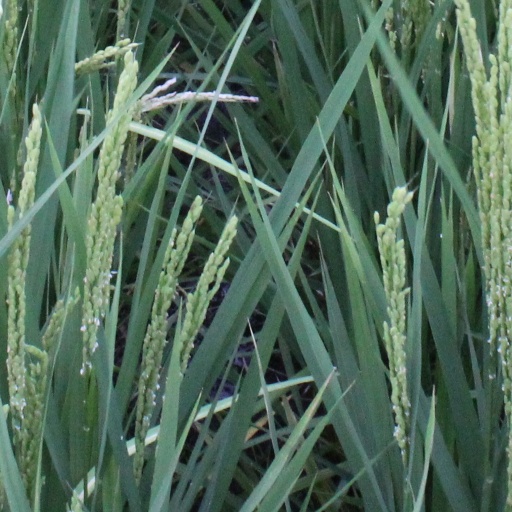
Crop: rice